Junkyard Empire

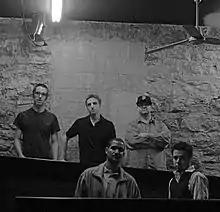
Dan Choma, Graham O'Brien, Christopher Robin Cox (left to right back), Brihanu, Bryan Berry (left to right front).

Junkyard Empire was an American political hip-hip/jazz group based in Saint Paul, Minnesota. Their style eludes categorization, mixing hip-hop, rock, jazz, and dark electronics, existing alongside the deep political revolution-focused lyrics of rapper MC Brihanu.